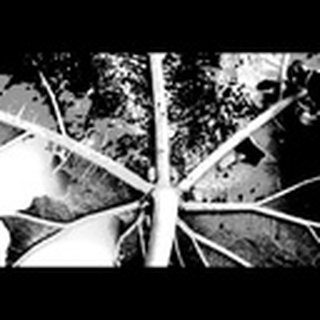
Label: cotton_aphids